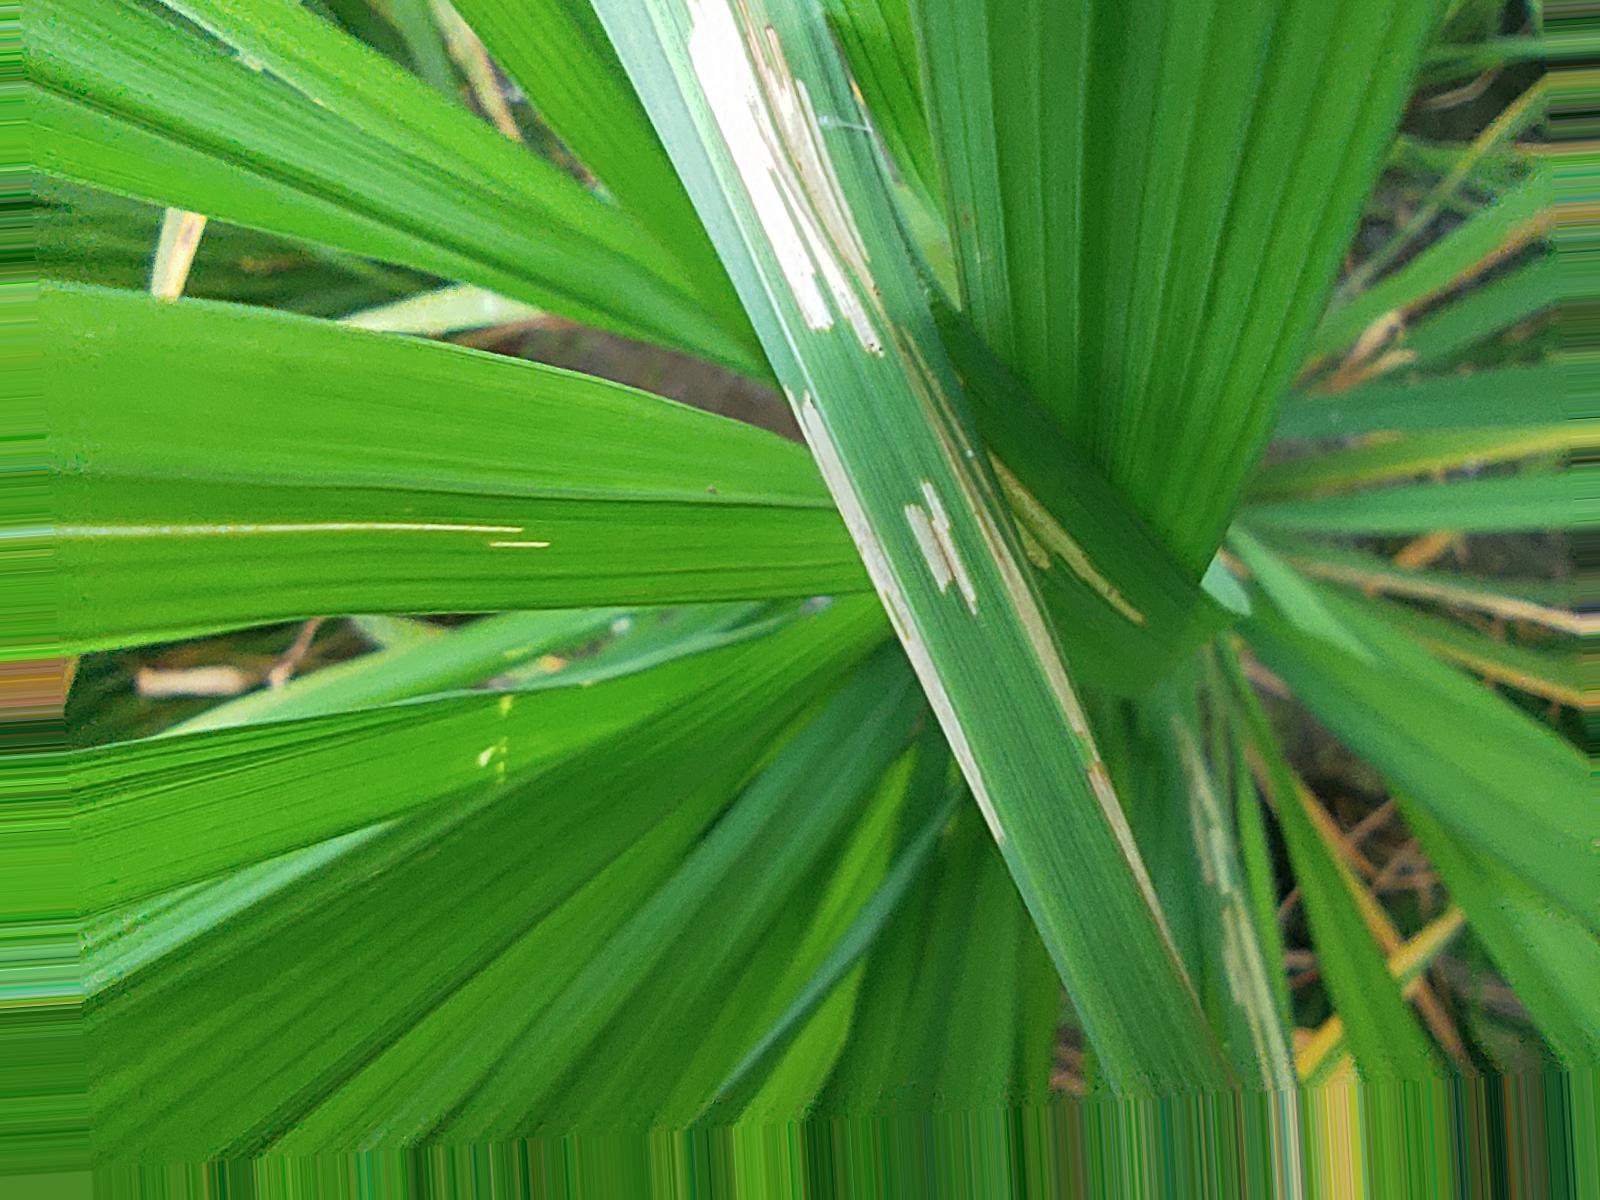
Nhãn: Sâu gai ( Hispa )